Blumenau

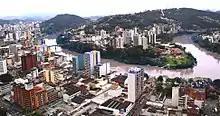
Aerial photo of the city centre

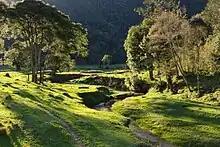
Serra do Itajaí National Park

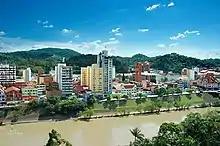
Downtown Blumenau

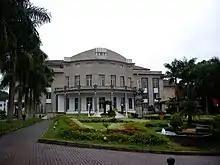
Carlos Gomes Theater

Blumenau is a city in Vale do Itajaí, Santa Catarina state, in the South Region of Brazil, from the state capital Florianópolis.